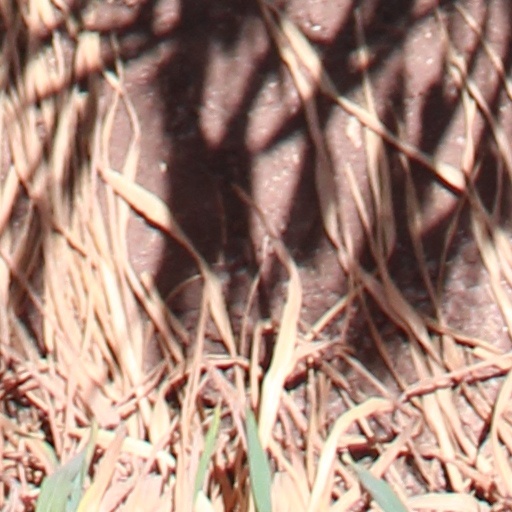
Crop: wheat